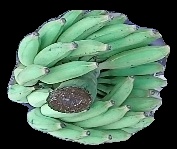
Variety: elakki-bale
Grade: grade1